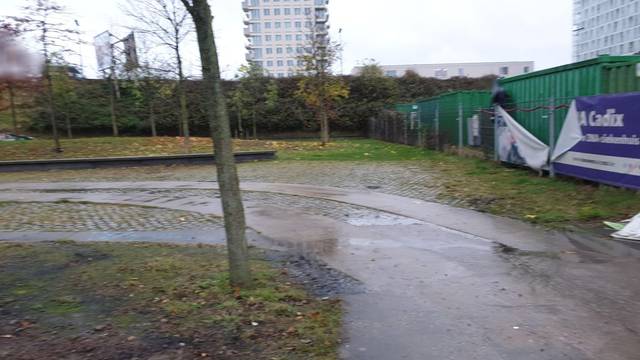
Region: Belgium
Coordinates: 51.232, 4.418